Kyburg, Zürich

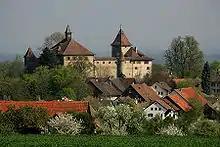
Kyburg and Kyburg castle

Kyburg has an area of . Of this area, 31.9% is used for agricultural purposes, while 61% is forested. Of the rest of the land, 5.4% is settled (buildings or roads) and the remainder (1.7%) is non-productive (rivers, glaciers or mountains). housing and buildings made up 2.8% of the total area, while transportation infrastructure made up the rest (2.4%). Of the total unproductive area, water (streams and lakes) made up 1.5% of the area. 2.4% of the total municipal area was undergoing some type of construction.